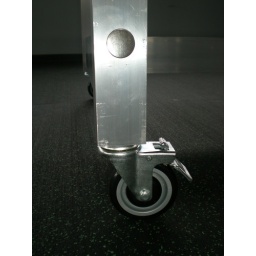
Mixed media table utilizing a recycled section of bowling lane and an aluminum base on casters by Kingsoda Industries.